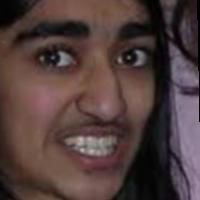
Age group: age 11-20